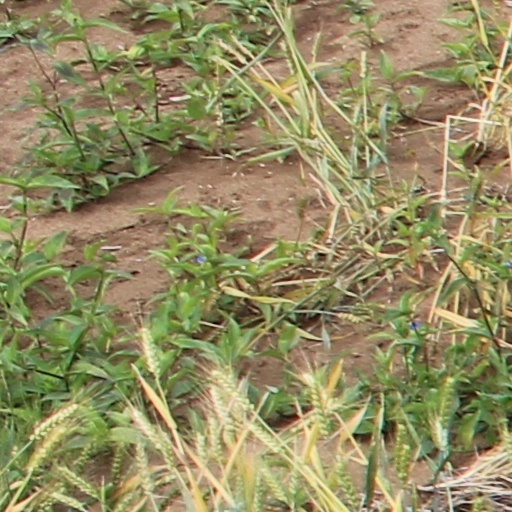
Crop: wheat